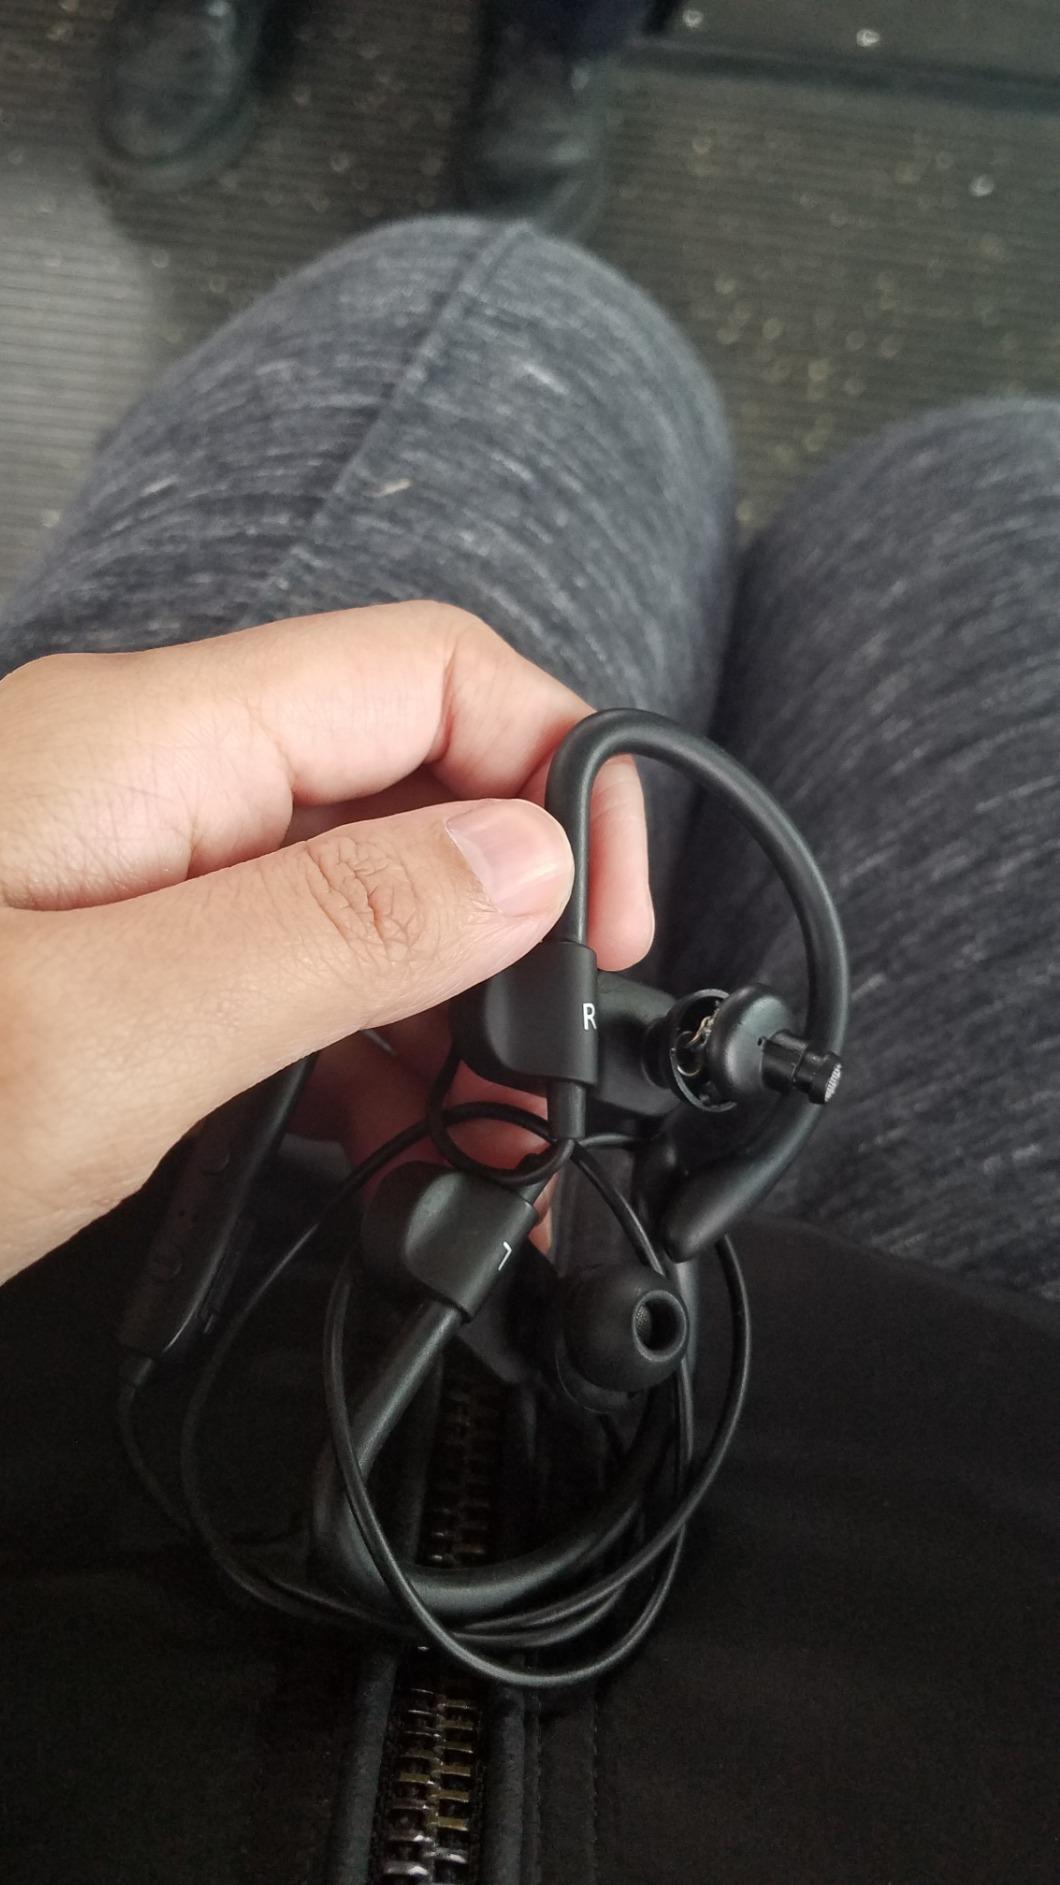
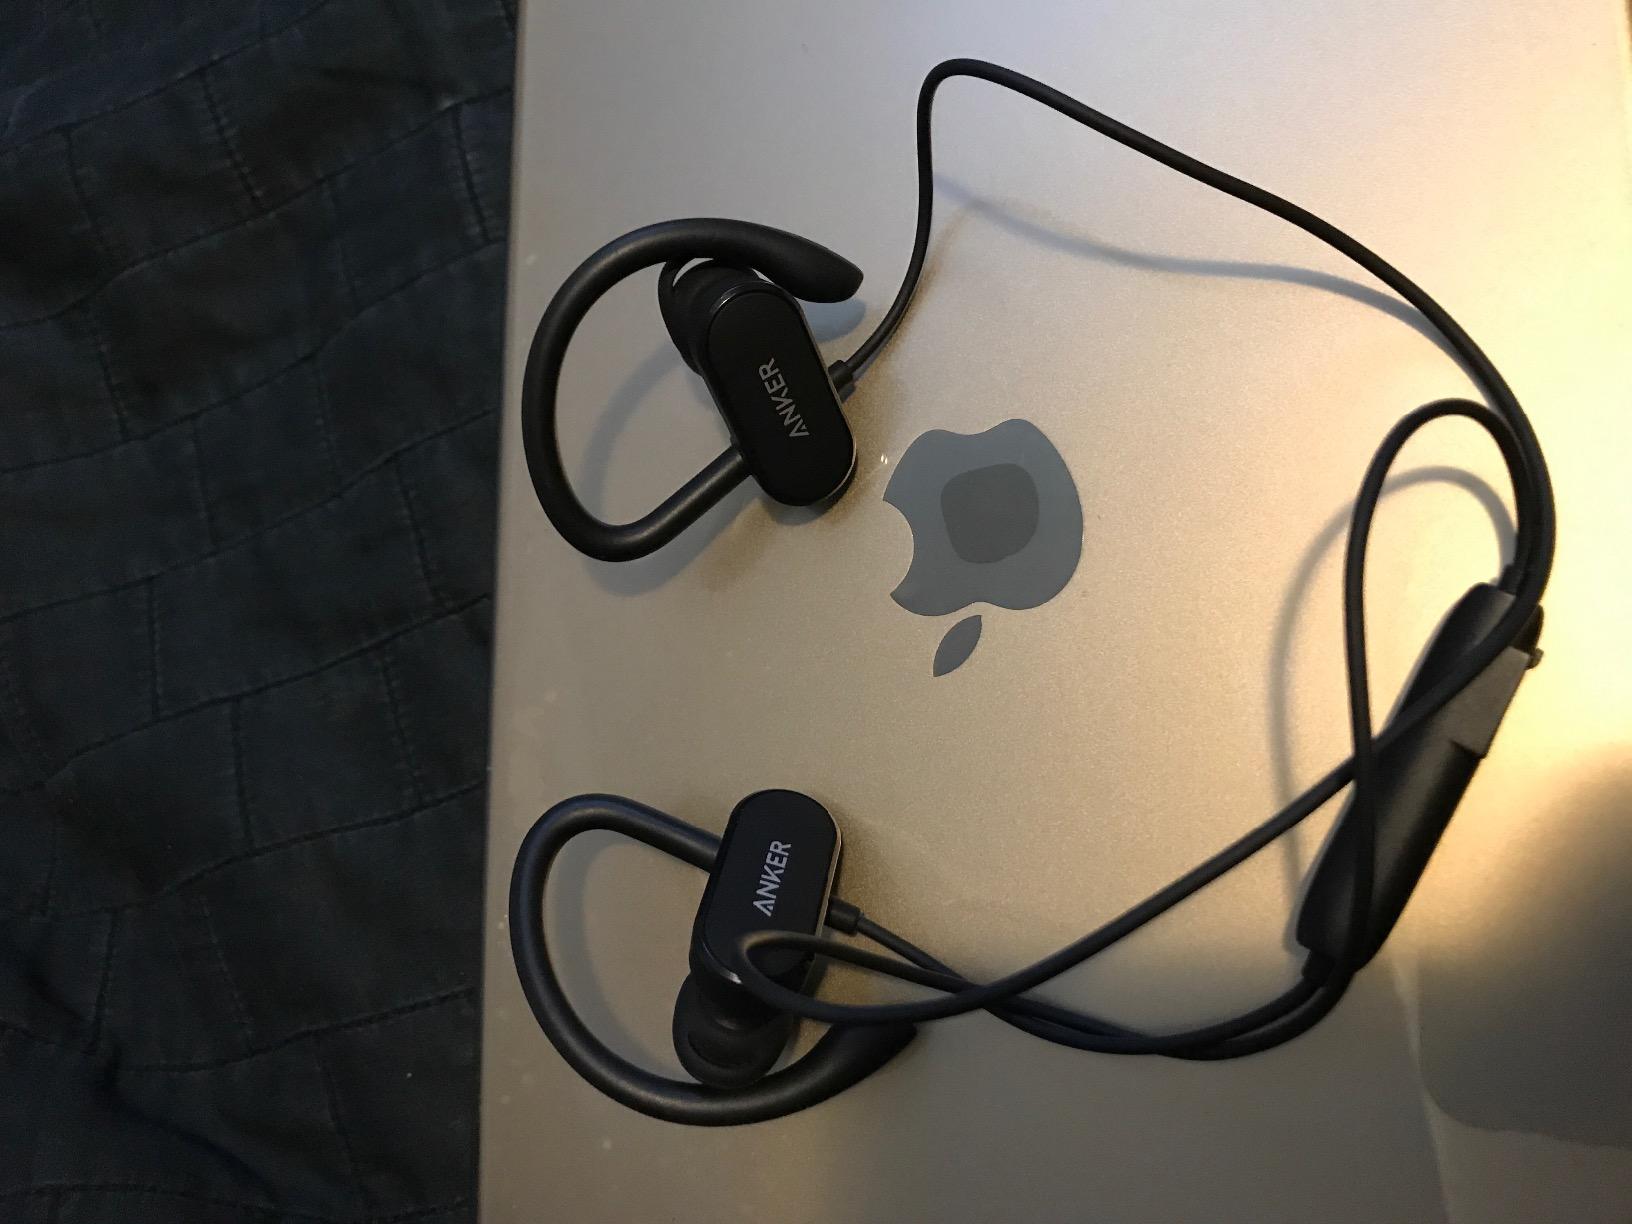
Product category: headphones
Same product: yes